The Stand: Captain Trips

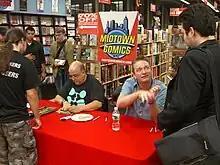
Writer Peter David and artist Mike Perkins, at the midnight signing of "" and "The Stand: Captain Trips" at Midtown Comics in Times Square, Manhattan, September 10, 2008. At far right is Alan Kistler of ComicMix, interviewing Perkins.

Artist Mike Perkins appeared at a midnight signing at Midtown Comics in Times Square, Manhattan to promote the book. Perkins appeared with Peter David, the co-writer of Marvel's "Dark Tower" comics, who was present to promote the publication of "".